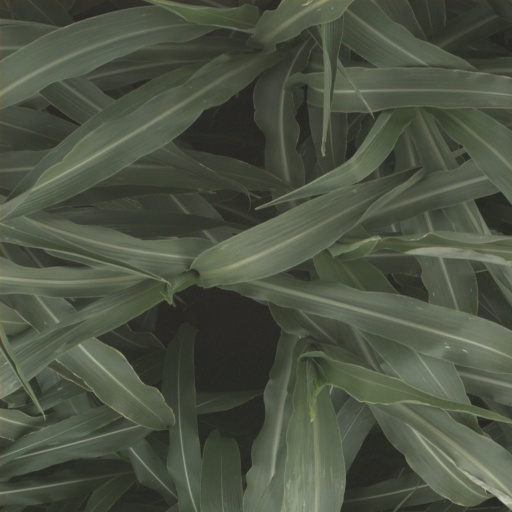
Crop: sorghum